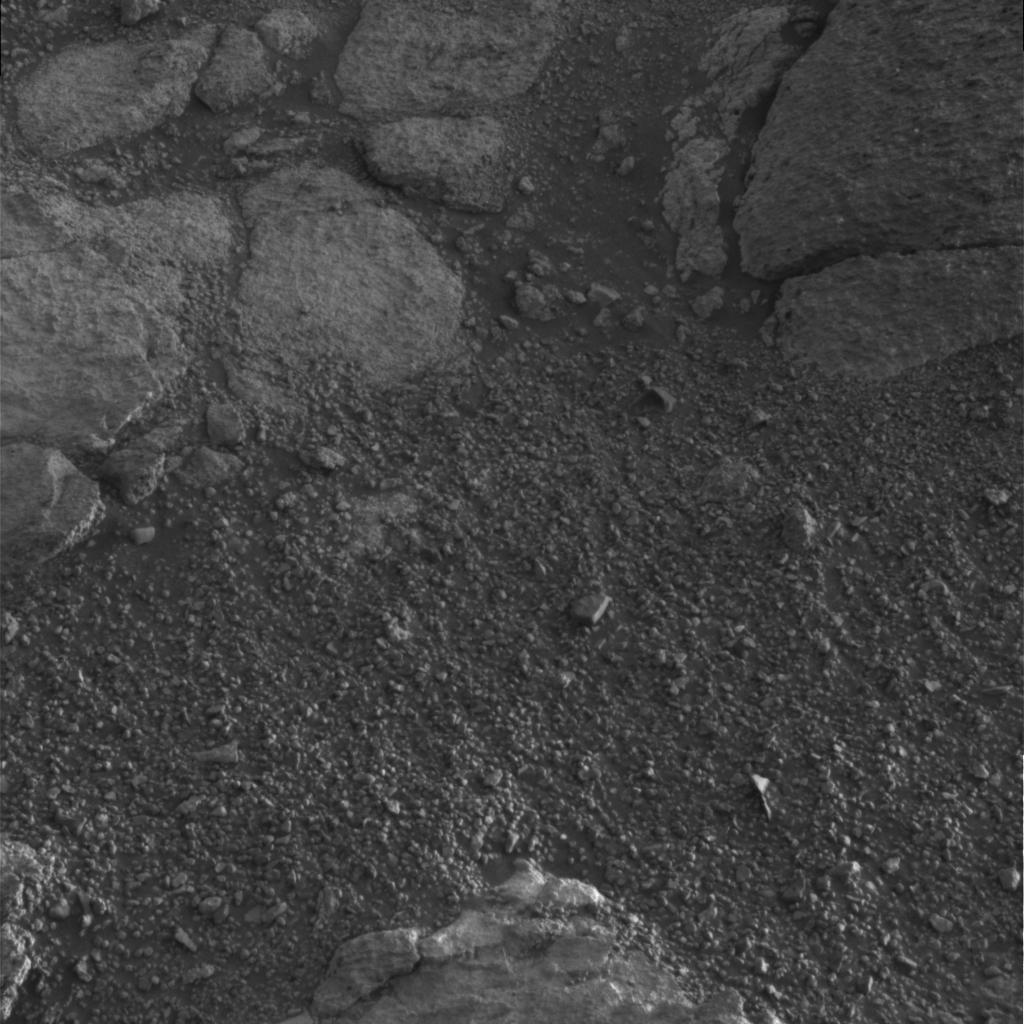
Surface features visible: Rock Outcrops, Clasts, Soil, Nearby Surface